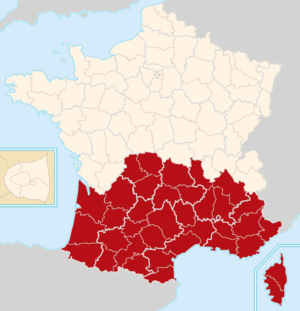
Aire géographique Annales du Midi.
Les Annales du Midi, dont le titre complet contient à l’origine la mention Bulletin trimestriel d’archéologie, d’histoire et de philologie est une revue académique et scientifique fondée en 1889 par Antoine Thomas.